Water supply in Vienna

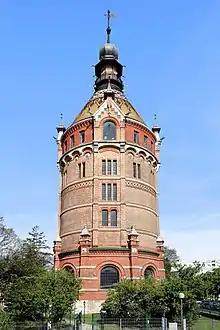
Former water tower at Wienerberg in Favoriten

Water supply in Vienna is ensured by two high-source pipelines (also known as high-source water pipelines) as well as various groundwater sources that are integrated into the pipeline system in exceptional cases. In total, up to 589,000 m³ of drinking water can thus be piped into the Austrian capital every day.